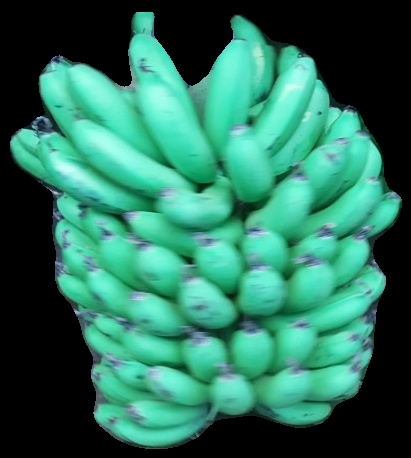
Variety: pachbale
Grade: grade1